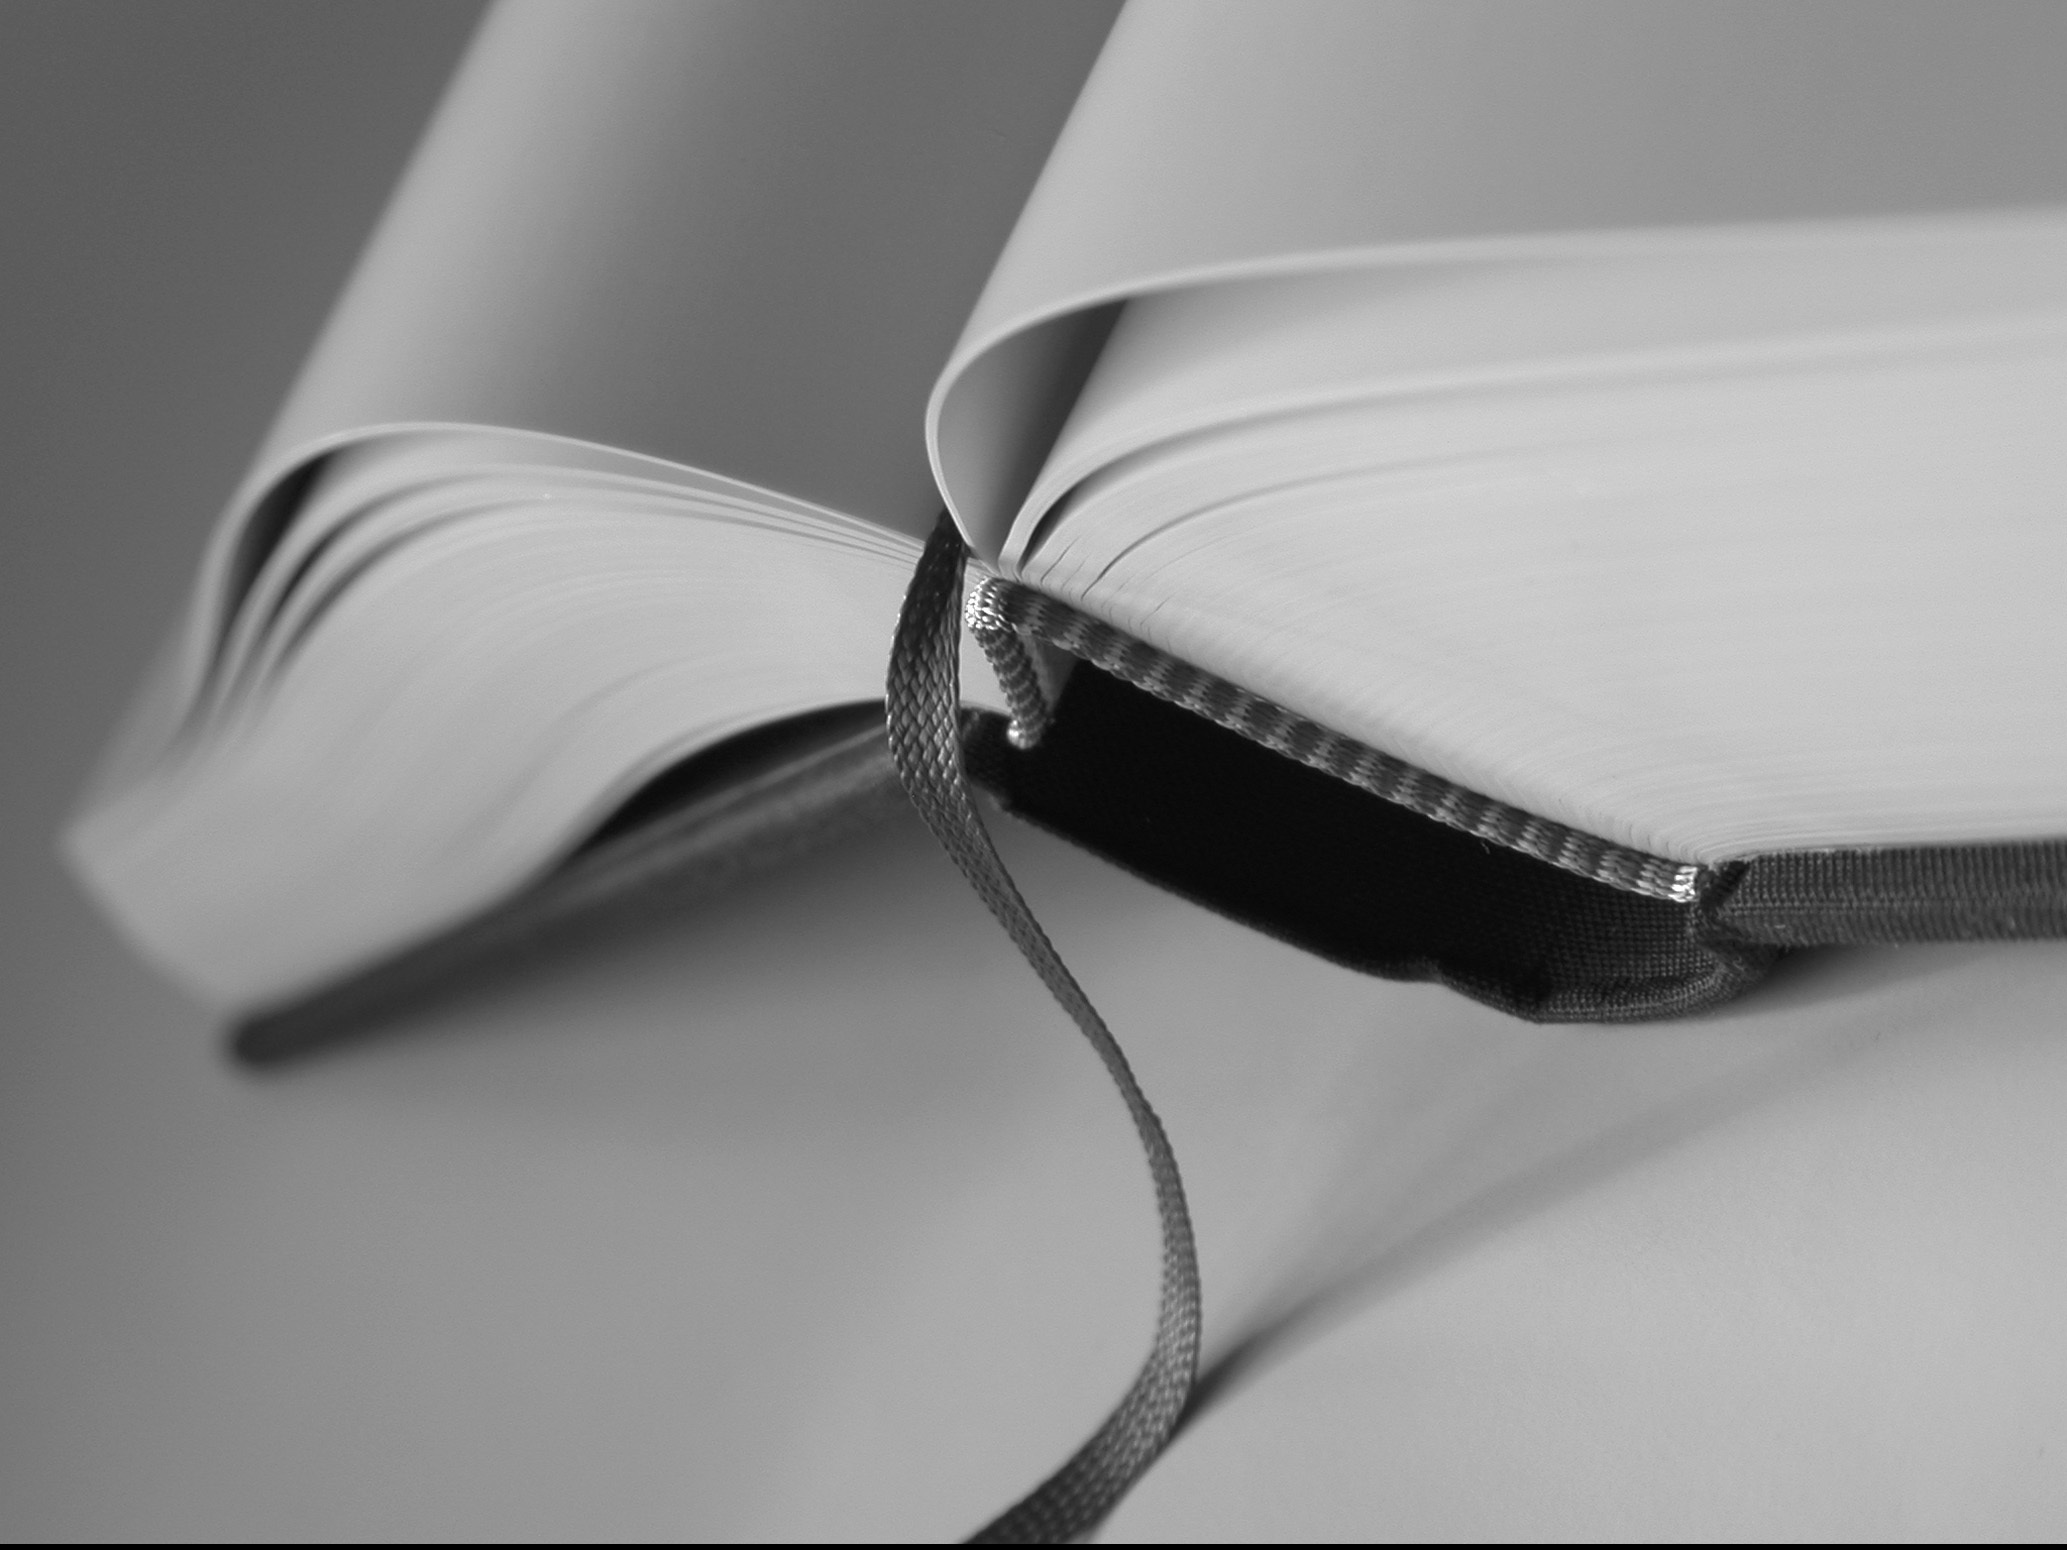
wing, black and white, white, black, close, open book, brand, bookmark, glasses, eyewear, section, monochrome photography, fashion accessory, vision care